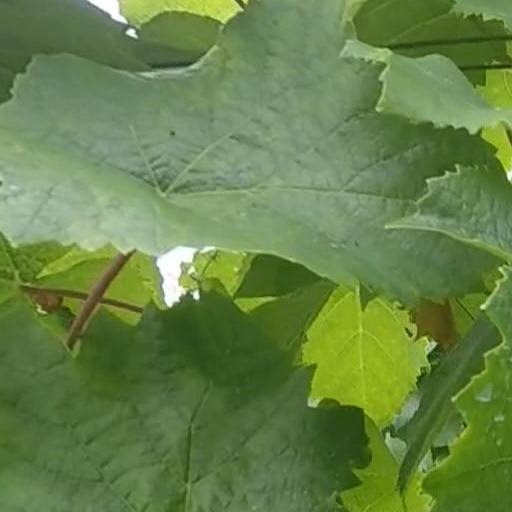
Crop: grape